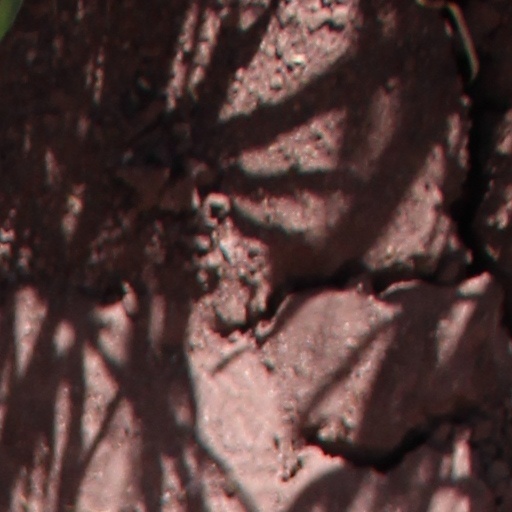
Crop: wheat